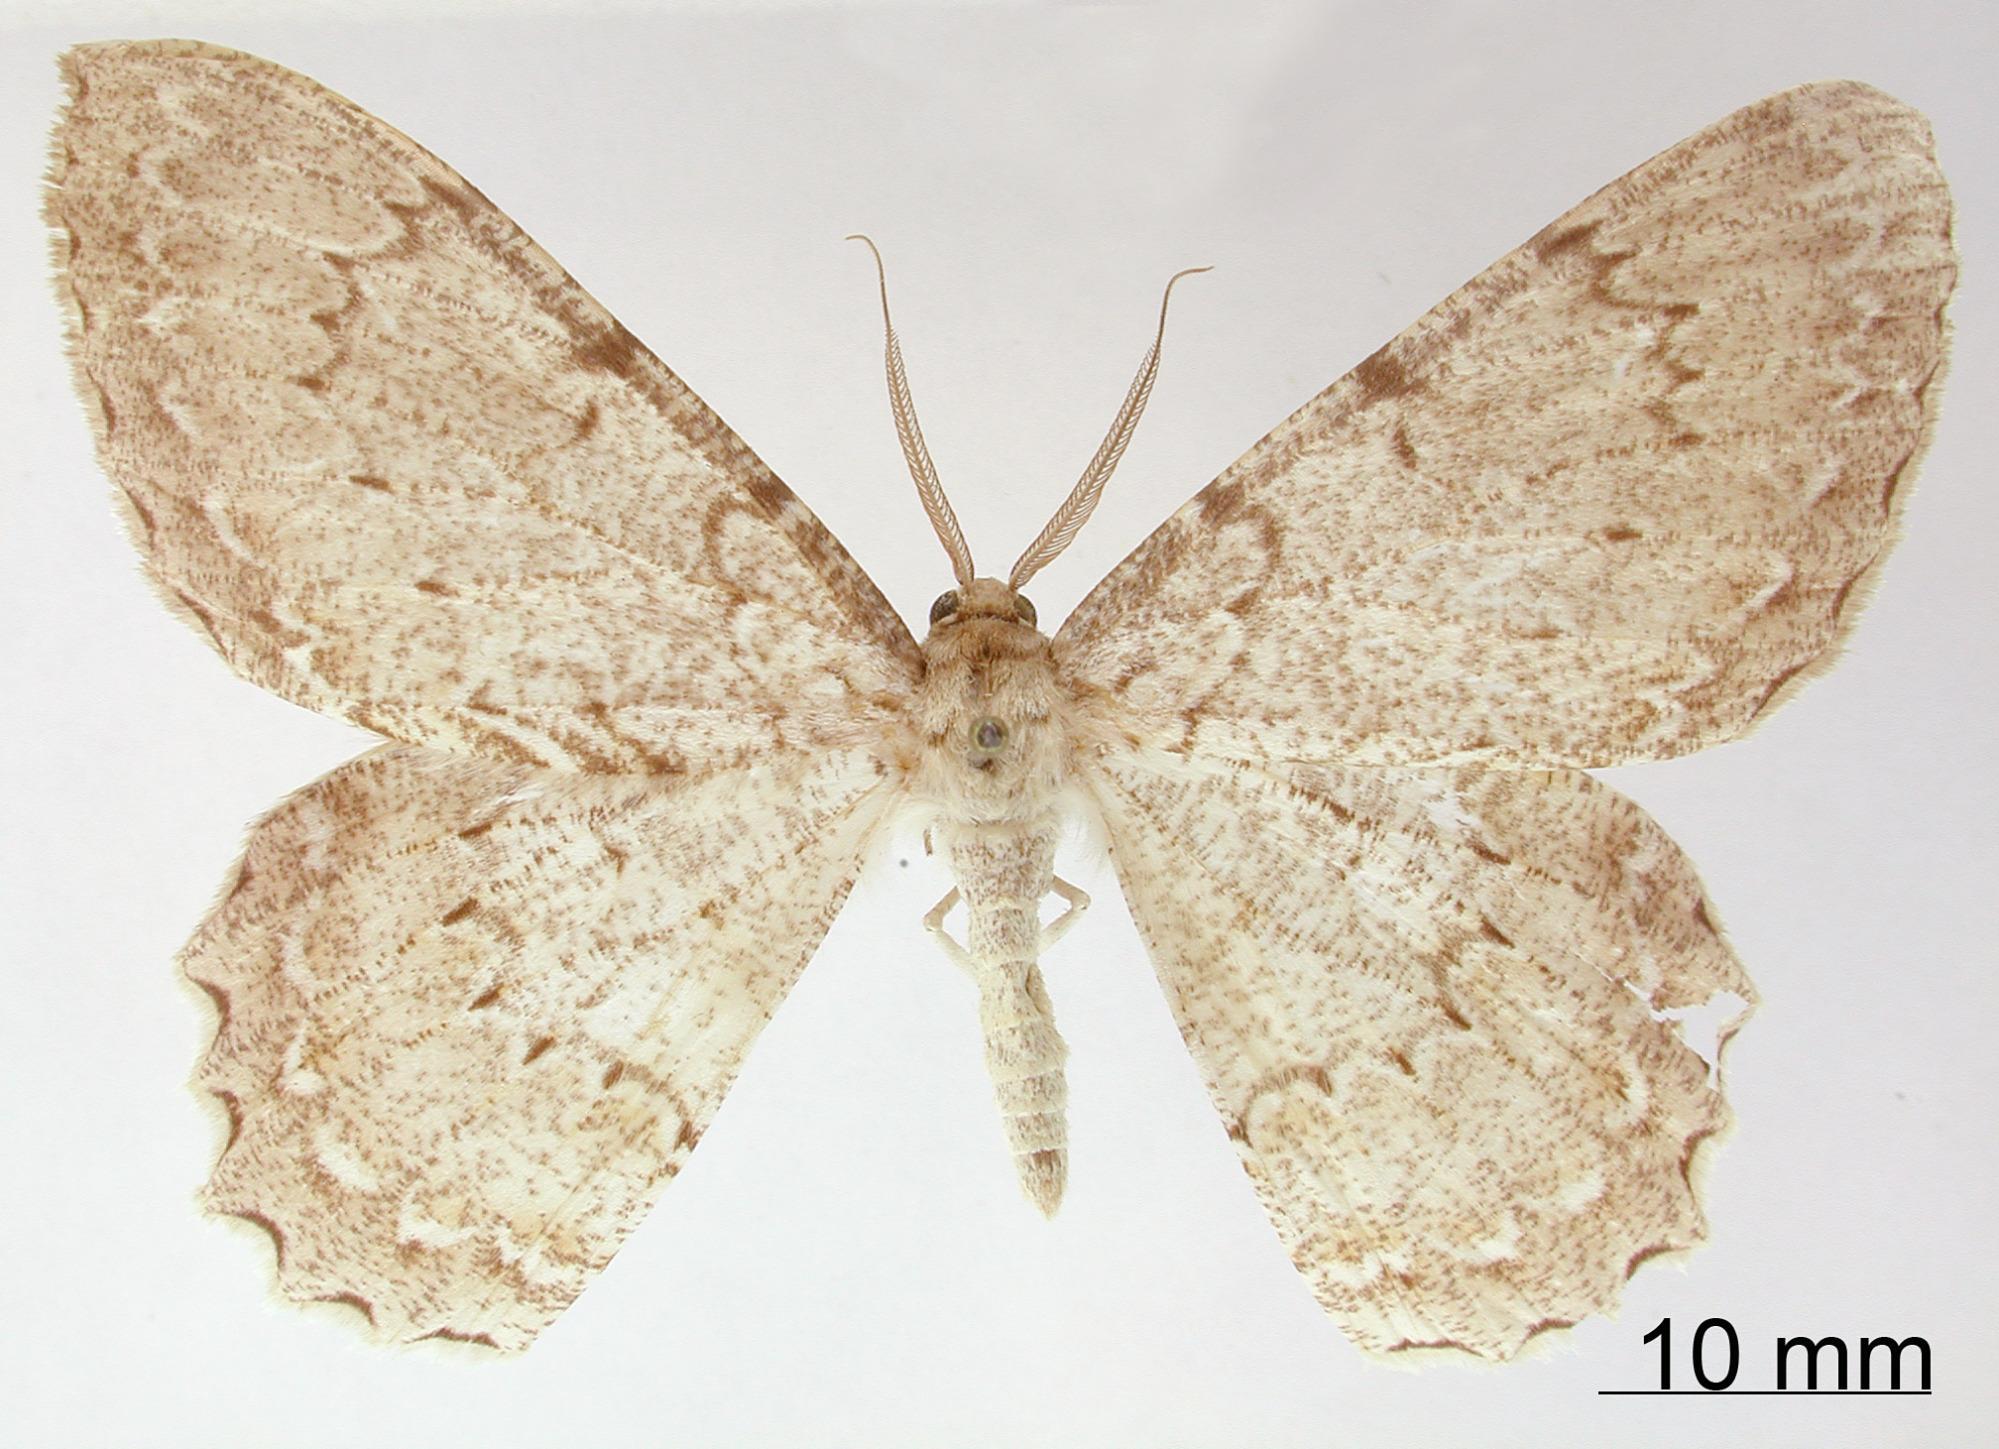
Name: Bronchelia akinaria
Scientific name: Bronchelia akinaria Dognin, 1907
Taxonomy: Animalia, Arthropoda, Insecta, Lepidoptera, Geometridae, Ennominae
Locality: Environs de Loja, Ecuador, Ecuador